Oxegen 2006

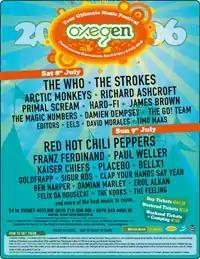

Oxegen 2006 had at least six stages. These included the Main Stage, the NME Stage, the Green Room, the Dance Arena, the New Bands Stage and one new addition, the Pet Sounds Arena.